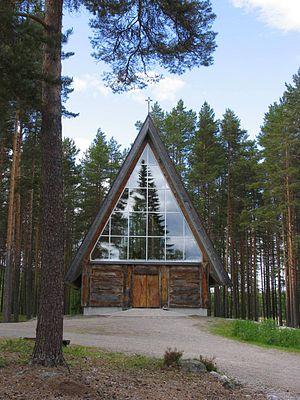
Lieksa est le nom d'une municipalité rurale ainsi que d'une ville de l'est de la Finlande qui appartiennent à la province de Finlande-Orientale et à la région de Carélie du Nord.
Cet article recense les églises évangéliques-luthériennes de Finlande.
L'église de Paateri est une église située à Lieksa en Finlande.